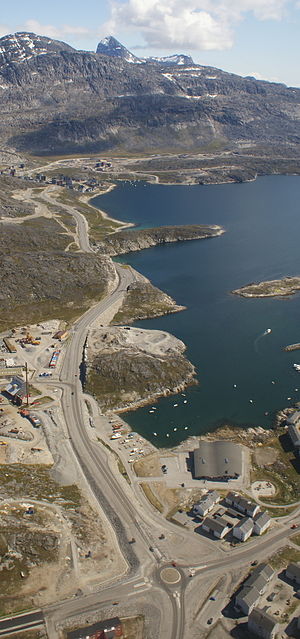
Qinngorput / Historie
Luftfoto af vejen til Qinngorput
Qinngorput er en bydel i Nuuk, Grønlands hovedstad. Kvarteret ligger øst-nordøst for centrum og syd for byens lufthavn, cirka 5 km fra bymidten. Navnet betyder "bunden af vores fjord".